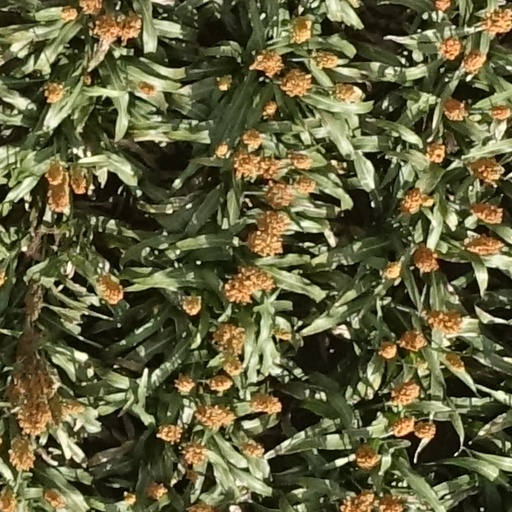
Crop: sorghum